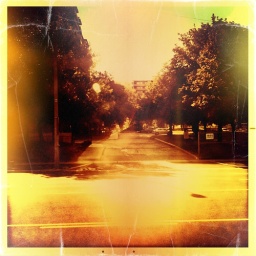
tree lined lot off a road in north york